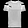
Label: T - shirt / top